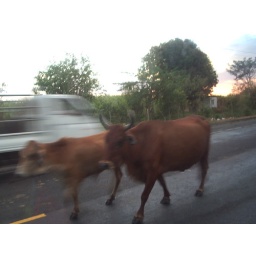
it is a bit blurry but these are some random cows on the highway in El Salvador.